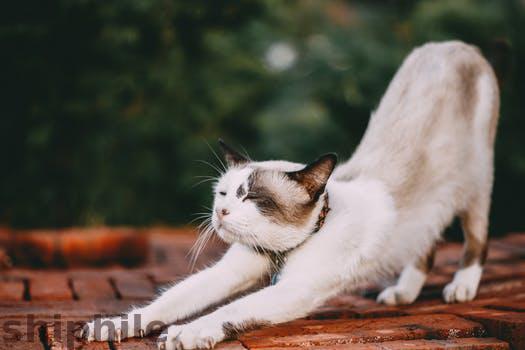
Label: Watermark